Electra (star)

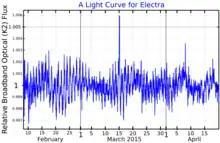
A light curve for Electra, adapted from White "et al." (2017)

Electra may be a variable star, and it appears in the New Catalogue of Suspected Variable Stars as NSV 15755.